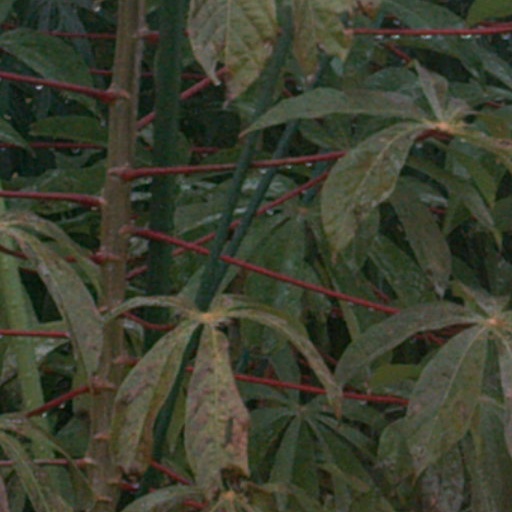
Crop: cassava